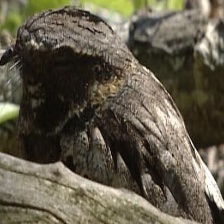
Species: EASTERN WIP POOR WILL
Scientific name: ANTROSTOMUS VOCIFERUS